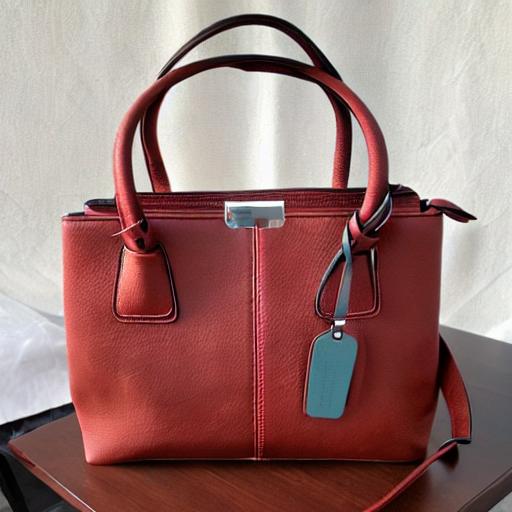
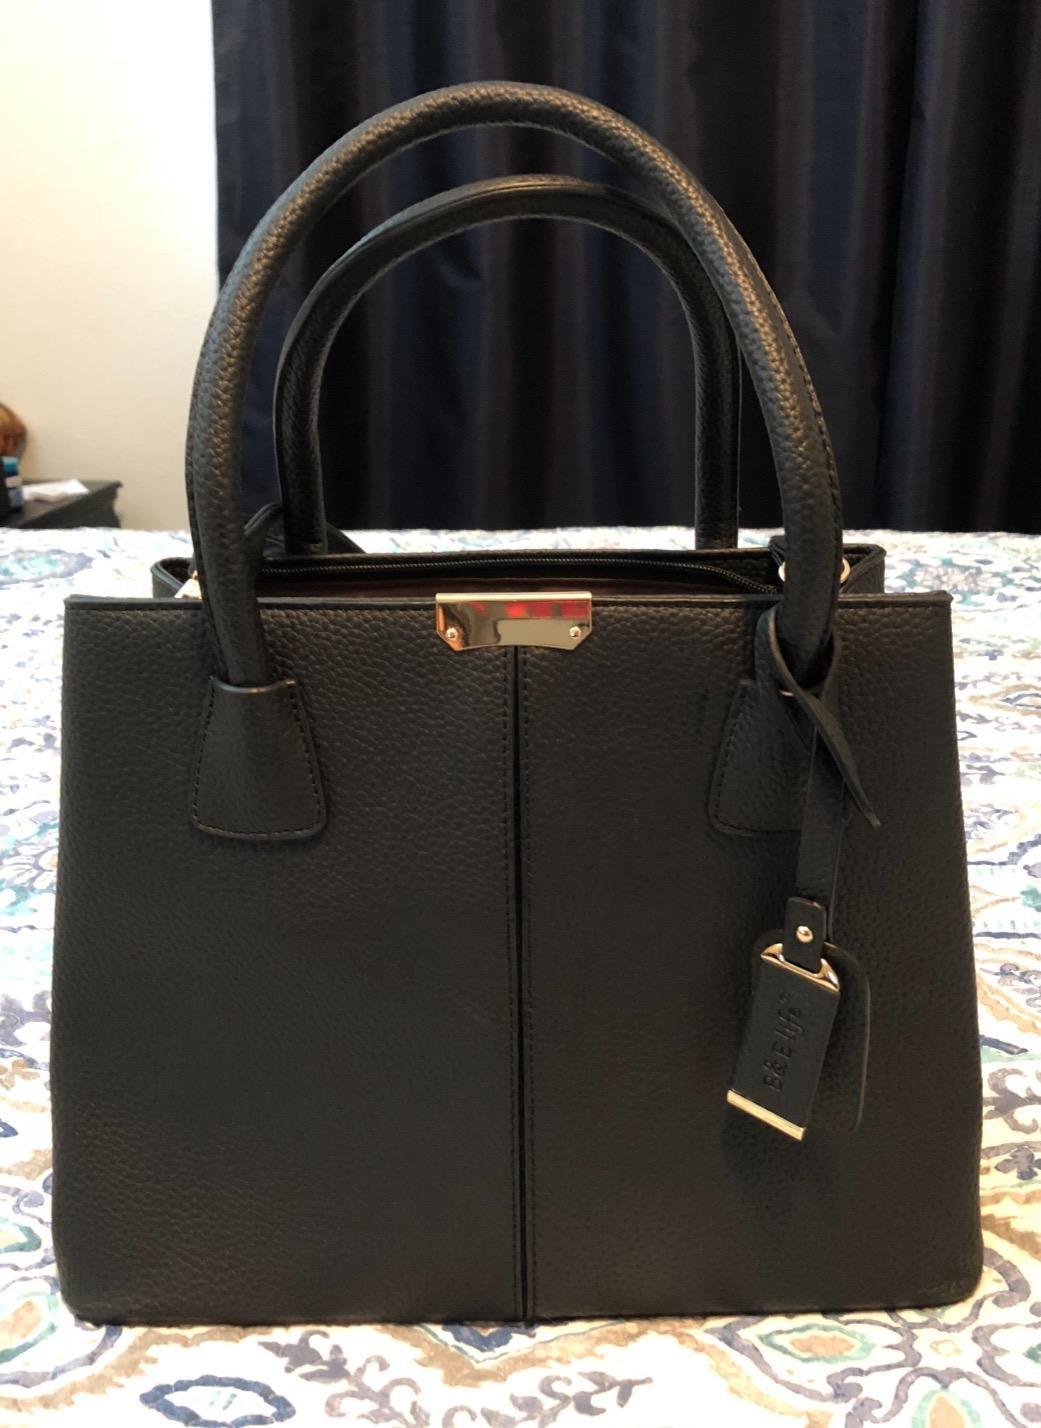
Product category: accessories_handbag
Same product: no